Moldavian military forces

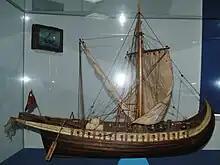
Model of a Moldavian "pânzar" on display at the National Museum of the Romanian Navy

During the 15th century, the Moldavians traded with their ships in both the Black Sea and in the Mediterranean Sea, their presence being reported as far as Crete.